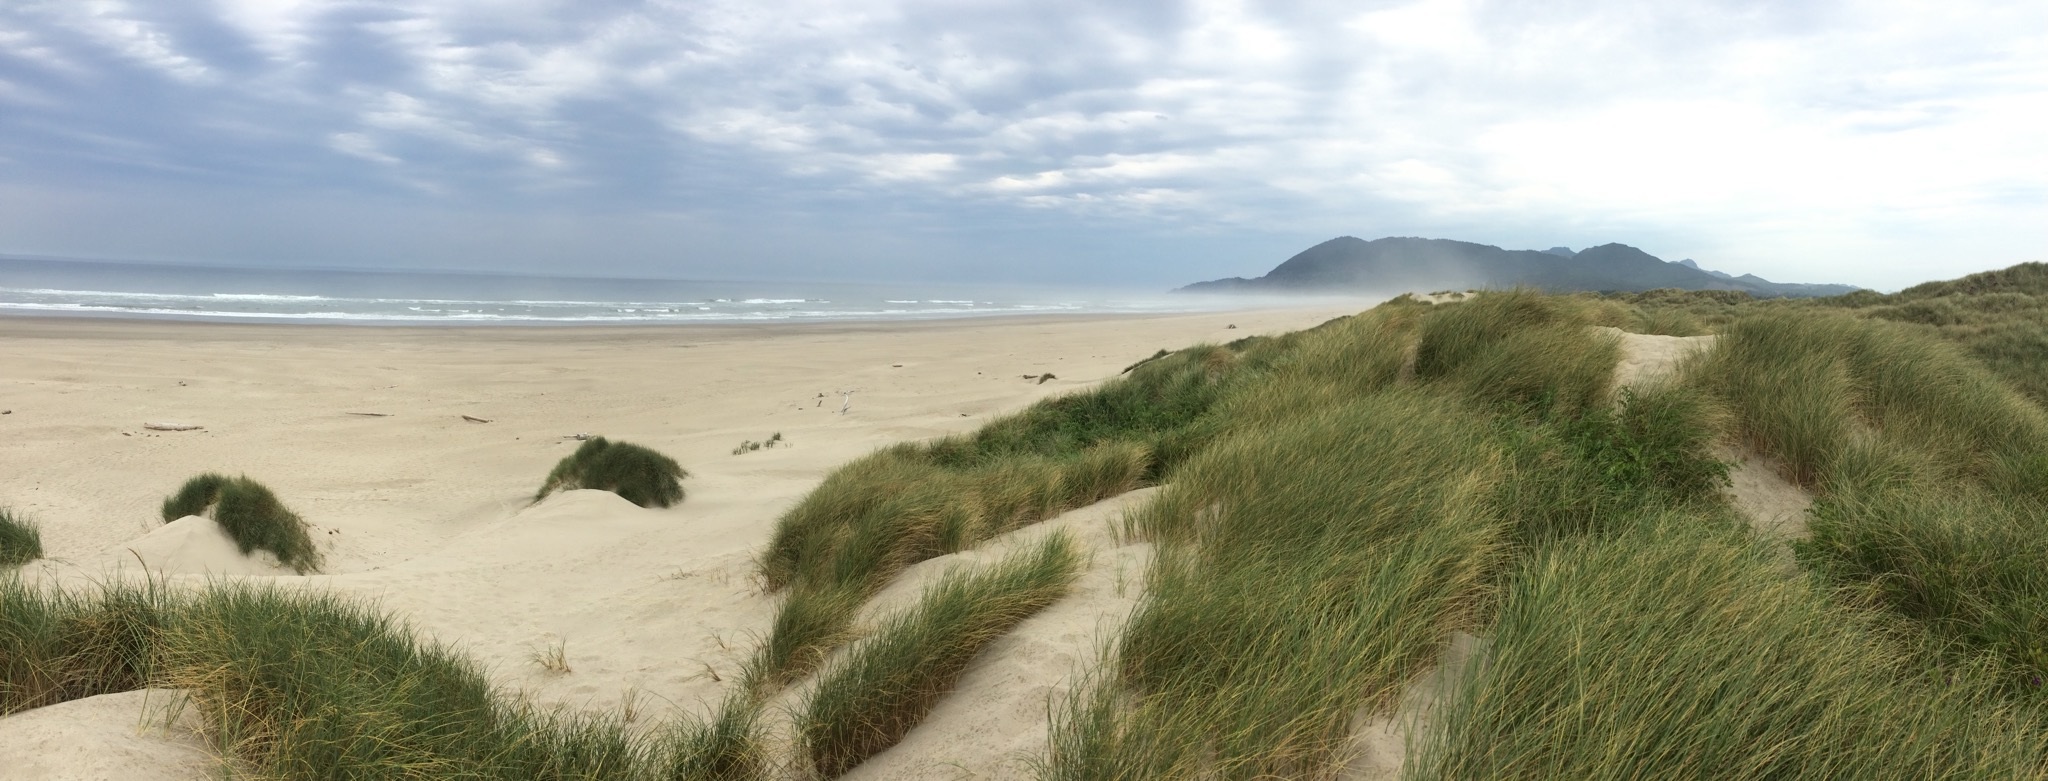
beach, landscape, sea, coast, water, nature, grass, sand, ocean, sky, dune, shore, summer, vacation, travel, coastline, cliff, seaside, tranquil, scenic, peaceful, natural, blue, seashore, terrain, outdoors, dunes, clouds, grassland, badlands, plateau, habitat, ecosystem, steppe, landform, natural environment, geographical feature